Cristian Javier Simari Birkner

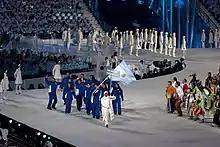

Cristian Javier Simari Birkner (born 4 October 1980 in San Carlos de Bariloche) is an Argentine alpine skier. He competed in the 2002, 2006 and 2010 Winter Olympics. He served as Argentina's flag bearer at the 2010 Winter Olympics opening ceremony. and followed in 2014 as flagbearer. He is the brother of fellow alpine skiers María Belén Simari Birkner and Macarena Simari Birkner.